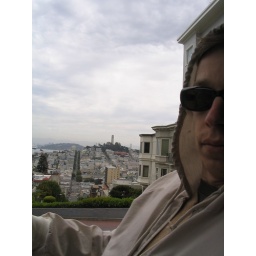
Taken as the cable car reached Lombard Street (yes, the &amp;quot;crookedest street in the world&amp;quot;).